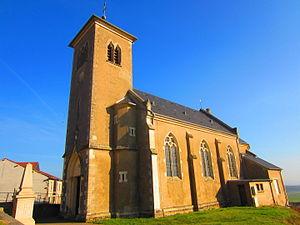
Breistroff-la-Grande est une commune française située dans le département de la Moselle. La commune est composée de Breistroff-la-Grande, Boler et Évange.